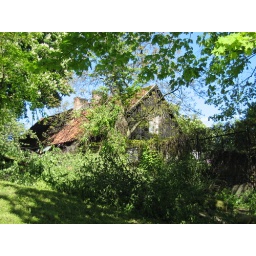
A house in the green